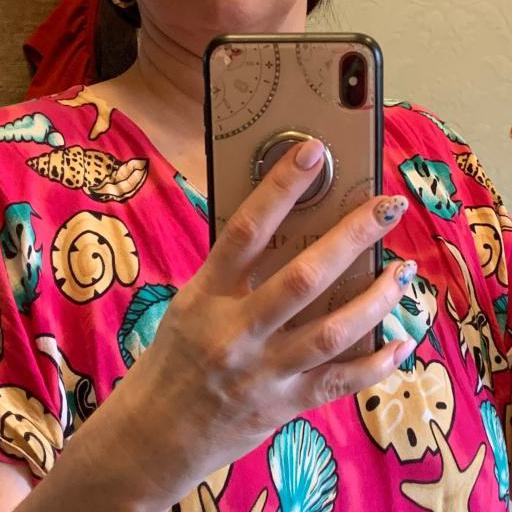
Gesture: no_gesture